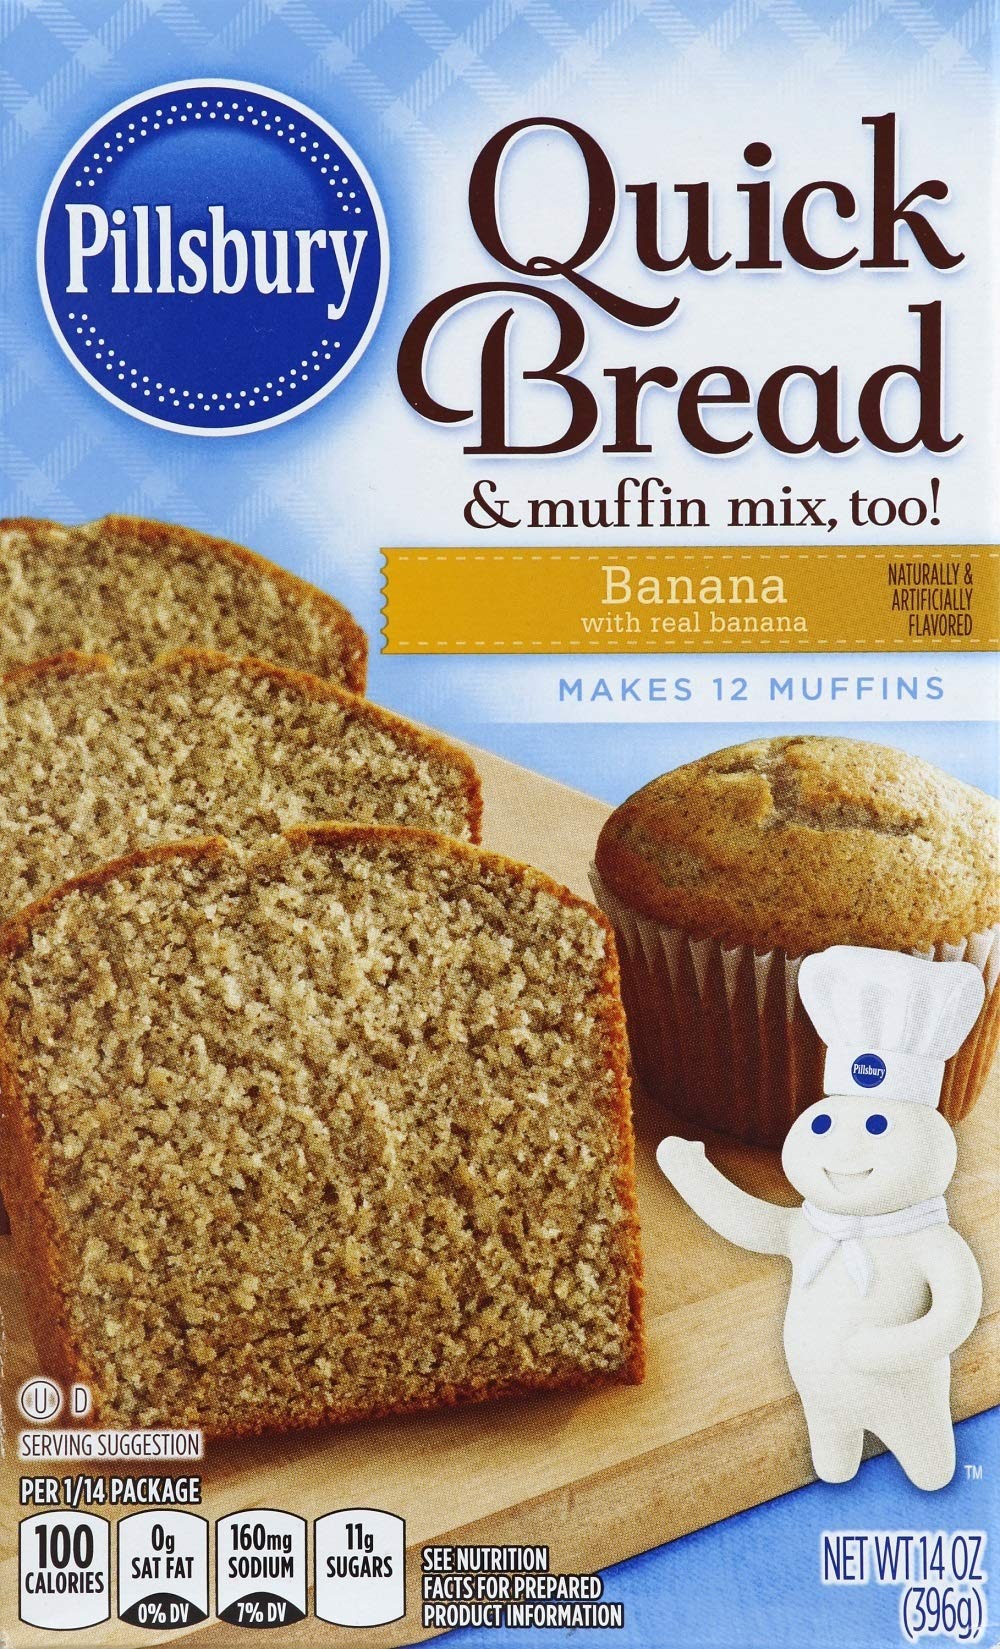
Item Name: Pillsbury Quick Bread and Muffin Baking Mix, Banana, 14-Ounce Boxes (Pack of 12)
Bullet Point 1: Contains 12, Pillsbury Quick Bread and Muffin Baking Mix, Banana, 14-Ounce Boxes
Bullet Point 2: With Real Banana
Bullet Point 3: Kosher Dairy
Bullet Point 4: Contains wheat and milk
Bullet Point 5: May contain soybeans
Value: 168.0
Unit: Ounce

Price: 2.97